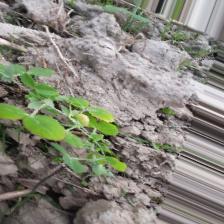
Label: Lentil Rust